Siege of Fort Erie

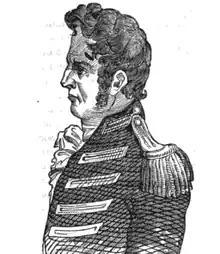
Brigadier General Eleazer Wheelock Ripley commanded the American section that fended off the British attack led by Lieutenant Colonel Victor Fischer.

In the fort, General Gaines ordered his men to stand to. This produced rumblings from the troops forced to stand in their positions in heavy rain but would prove invaluable in the coming battle. He also ordered that the charges in all guns were to be drawn and replaced, ensuring the guns would not misfire through damp powder.